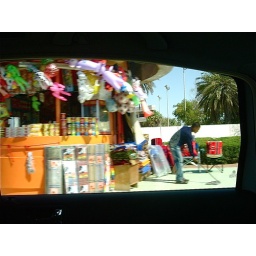
there are many of these on the road by the red sea.